Pierre-Alexandre Aveline

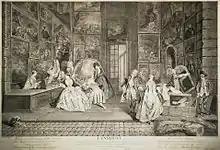
"L'Enseigne de Gersaint", after Antoine Watteau, 1732, Hermitage Museum, Saint-Petersburg

Pierre-Alexandre Aveline (1702–1760) was a French engraver, portraitist, illustrator, and printmaker.